New York State Route 85

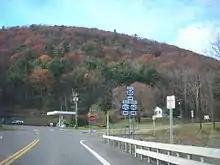
NY 85 at NY 443 in New Scotland

The route bends northeast and enters the area of New Salem Hill, where it intersects with the eastern terminus of NY 157 (Thacher Park Road). Continuing north, NY 85 soon bends southeast and enters the hamlet of New Salem, where it intersects with the western terminus of NY 85A (New Salem Road). Through New Salem, NY 85 is a two-lane residential street, soon leaving the hamlet after Mountain View Estates Road. Running northeast through New Scotland, NY 85 remains a two-lane residential street, crossing under CSX railroad tracks before reaching the hamlet of New Scotland. The route runs northeast through the hamlet, becoming a two-lane residential/commercial street and intersects with CR 308 (New Scotland South Road).